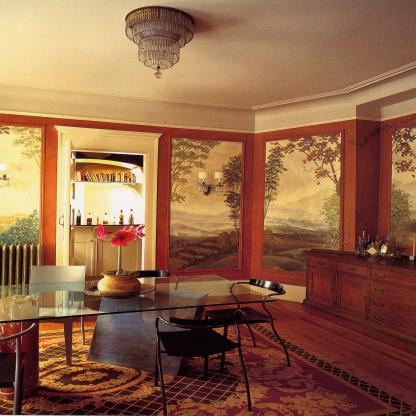
Scene: Indoor